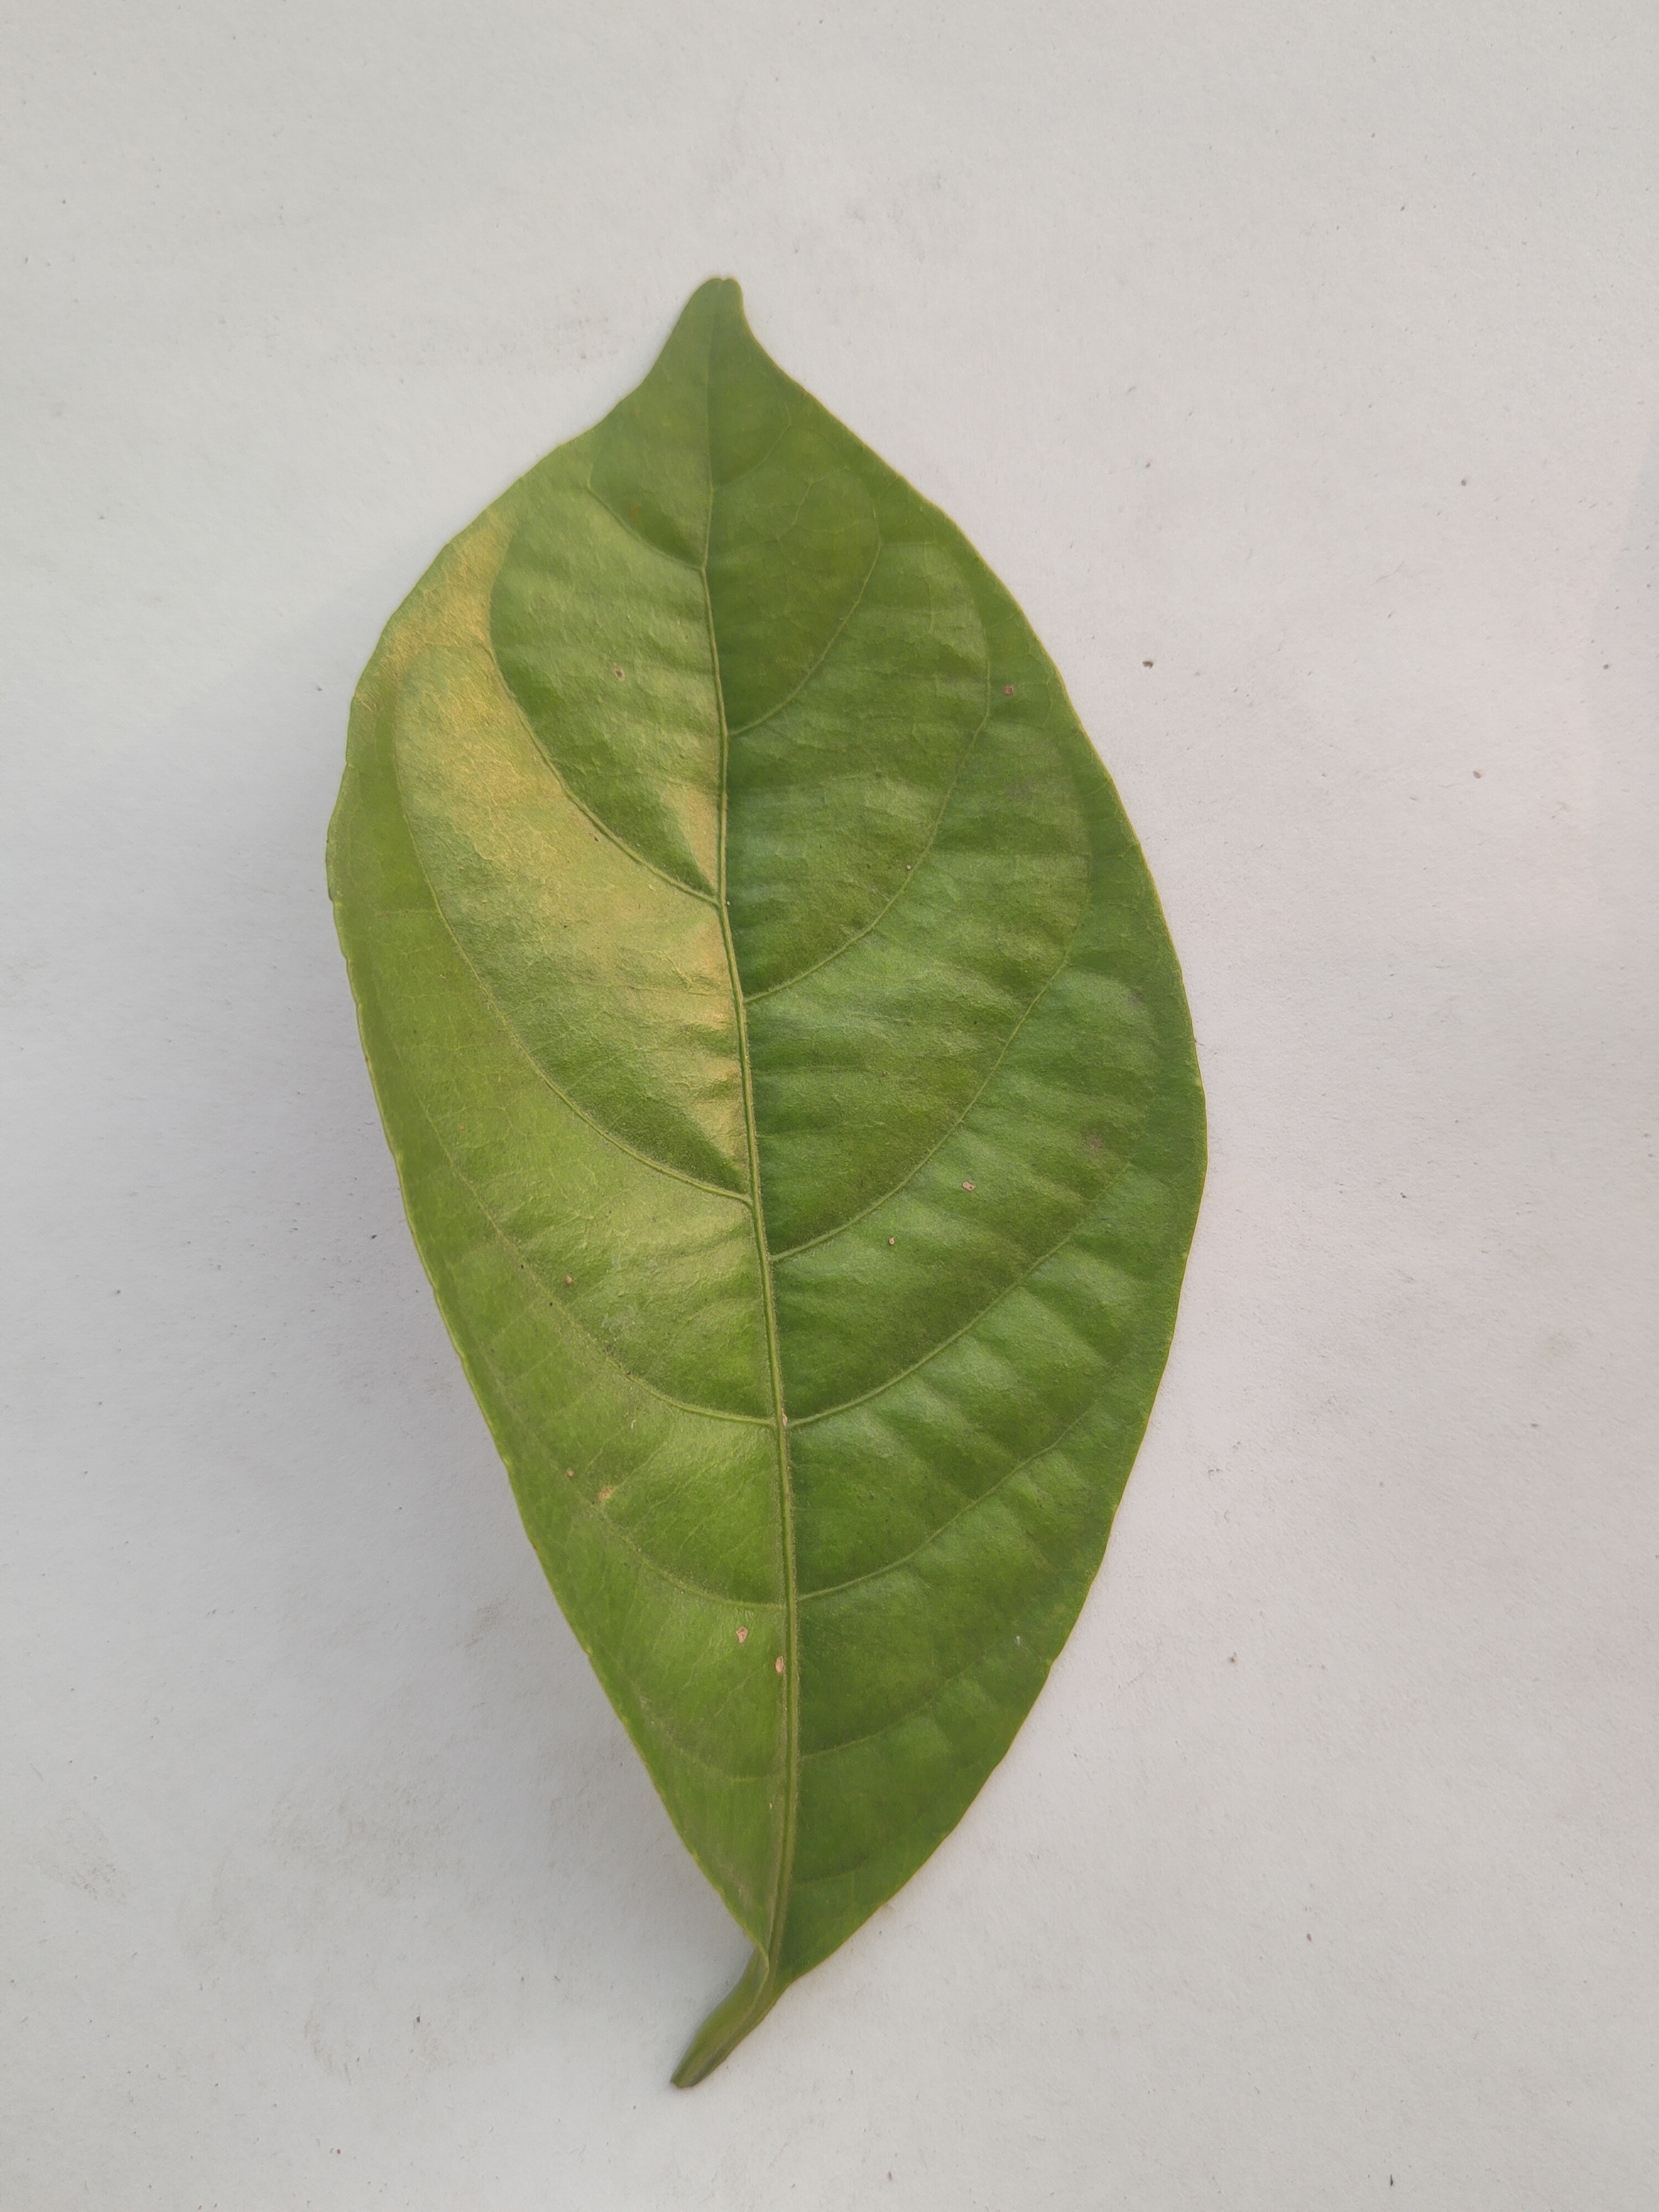
Leaf variety: Lotkon